Tunnel People

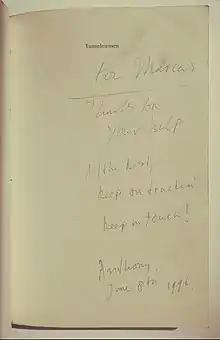
Inscribed copy Voeten gave Marcus, one of his subjects; see "Content" for Voeten's note (on his letterhead) to Marcus that was folded into this copy

In late 1980s and early 1990s New York, thousands of the homeless roamed the streets. Most slept on the streets or in shelters, but a small group of them went underground and took refuge in the huge system of subway and train tunnels. One of the biggest and most accessible groups of these homeless people lived in part of the Amtrak tunnel, which runs for 50 blocks under Manhattan’s Riverside Park. Over time the tunnel became home to some 75 people who lived scattered in small groups in self made shacks, in empty maintenance bunkers, or in recesses and caves along the tunnel wall. Graffiti artists used the blank cement spaces as canvases for their work and named it the Freedom Tunnel.